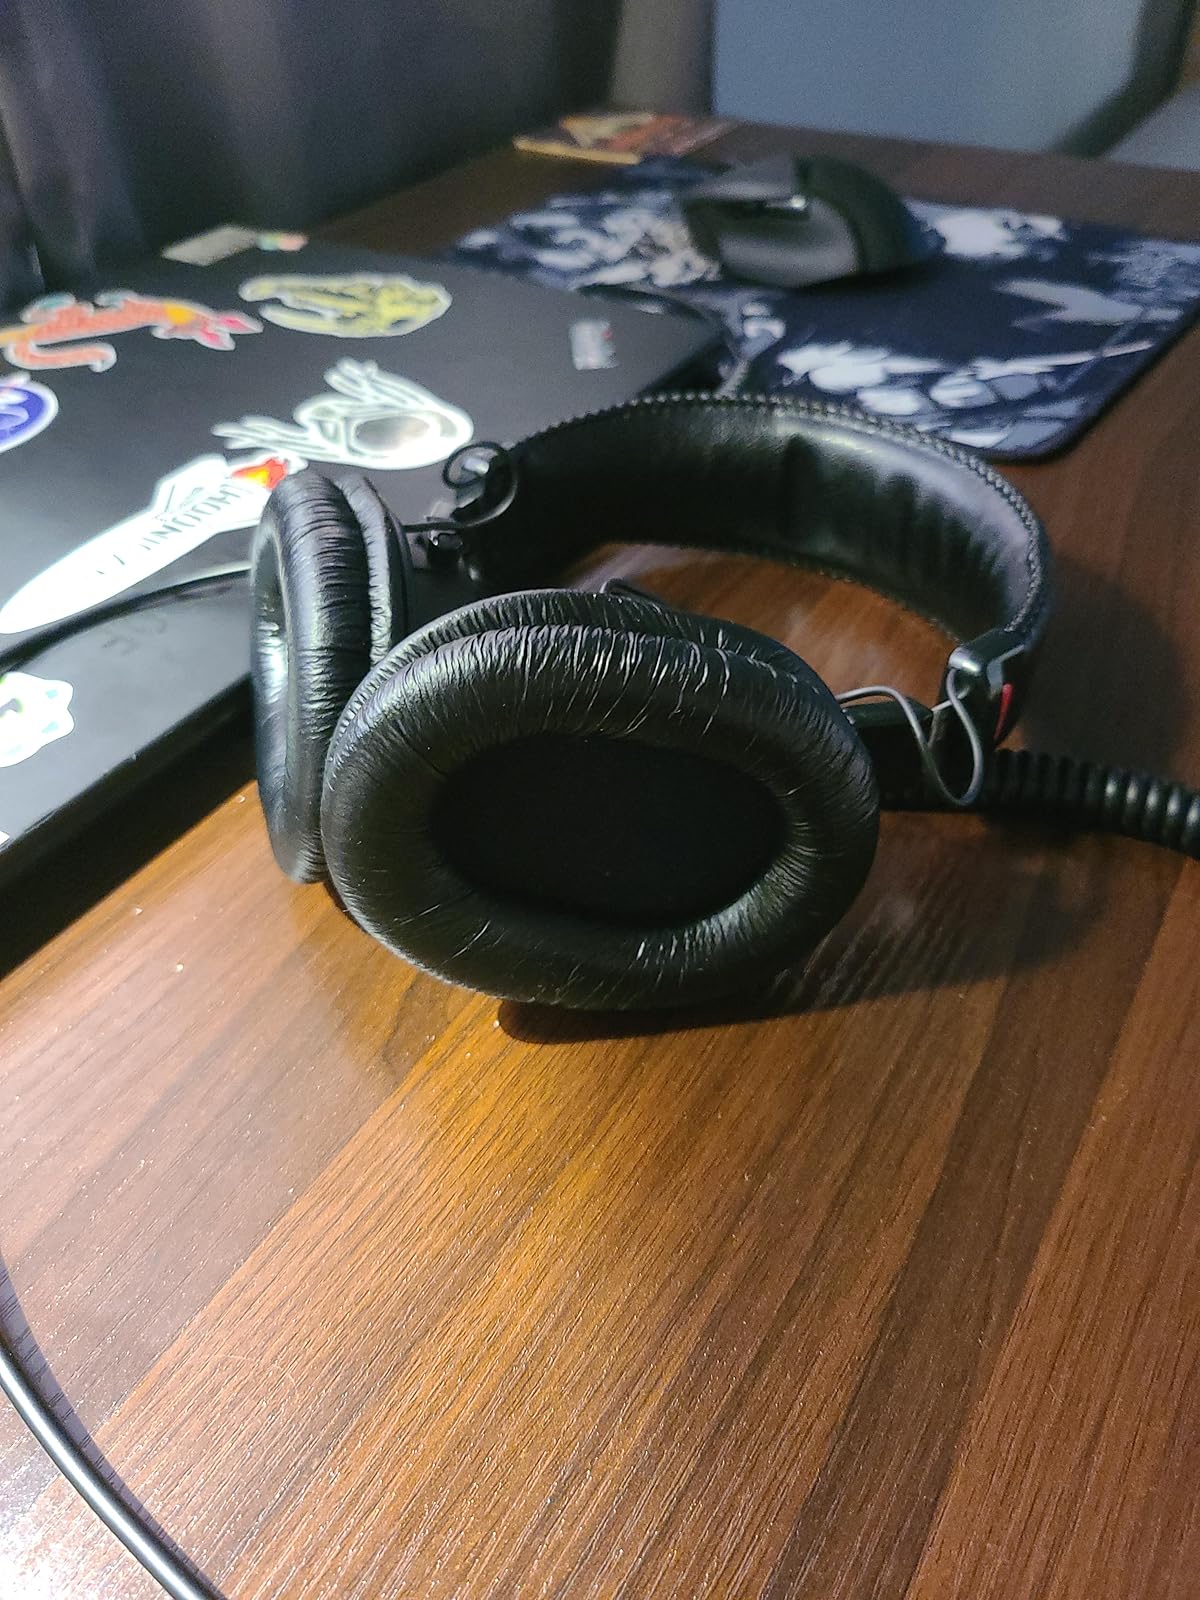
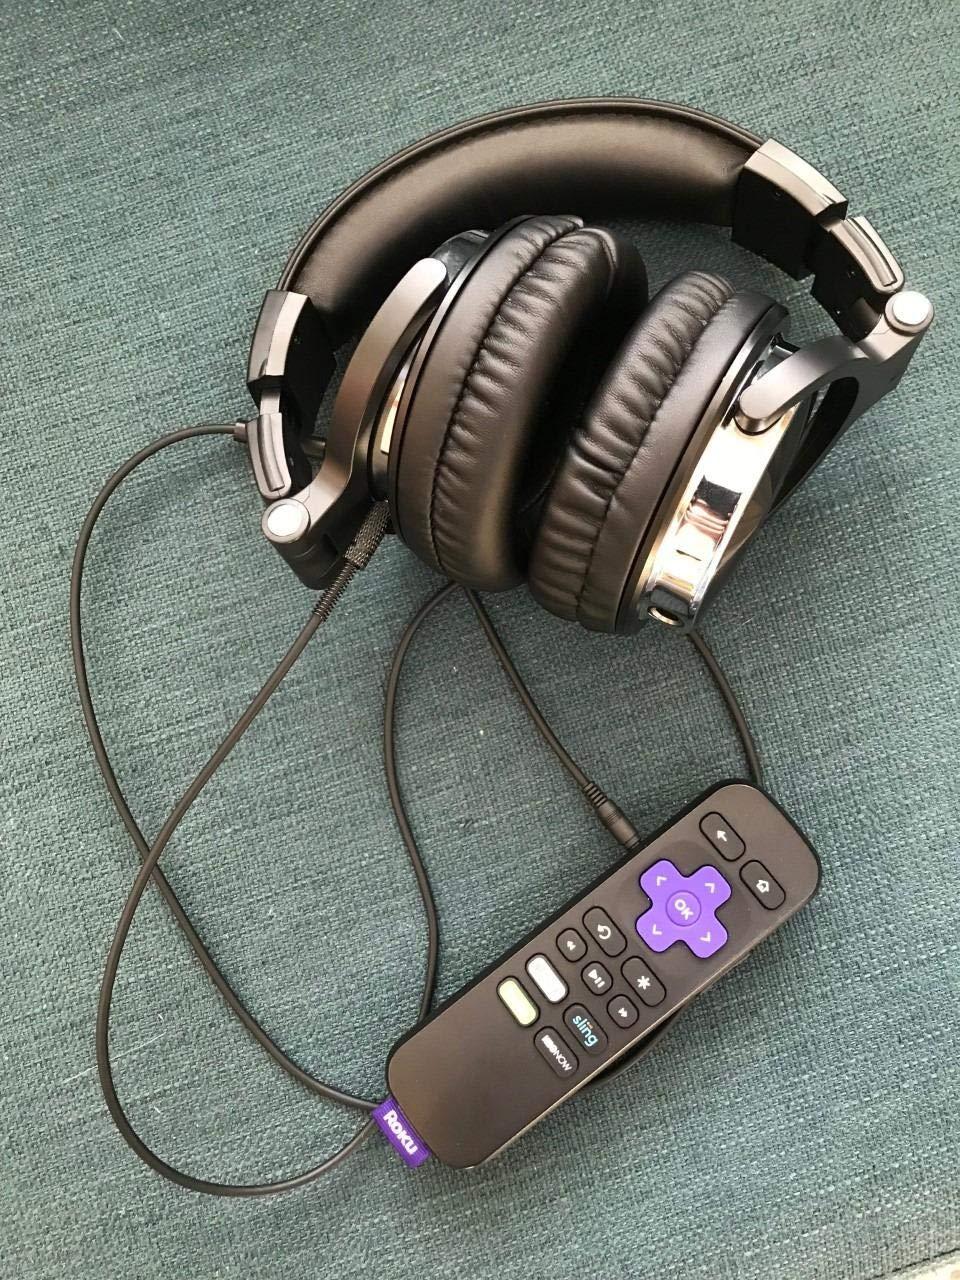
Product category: headphones
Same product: no